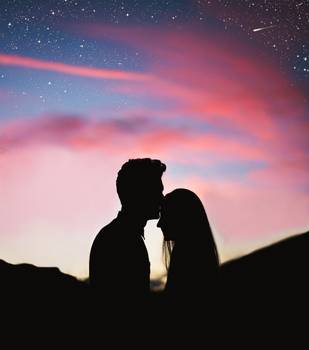
Label: No Watermark